152830 Dinkinesh

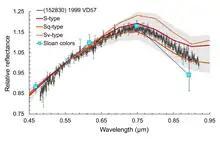
Visible light spectrum of Dinkinesh (gray) compared to the spectra of S-, Sq-, and Sv-type asteroids (red, orange, and yellow, respectively)

The surfaces of Dinkinesh and Selam are covered with boulders and craters. The outline of Dinkinesh's shape is not smooth, which suggests that the asteroid is relatively old. Dinkinesh bears an equatorial ridge, which suggests that the asteroid has experienced mass shedding in the past. Dinkinesh's equatorial ridge also has a secondary ridge that branches off it. Dinkinesh's shape resembles the near-Earth asteroids 101955 Bennu and 162173 Ryugu, which are known to have rubble pile interior structures consisting of rocks and dust loosely held by gravity. Because of this similarity, Dinkinesh is thought to likely have a rubble pile structure as well.